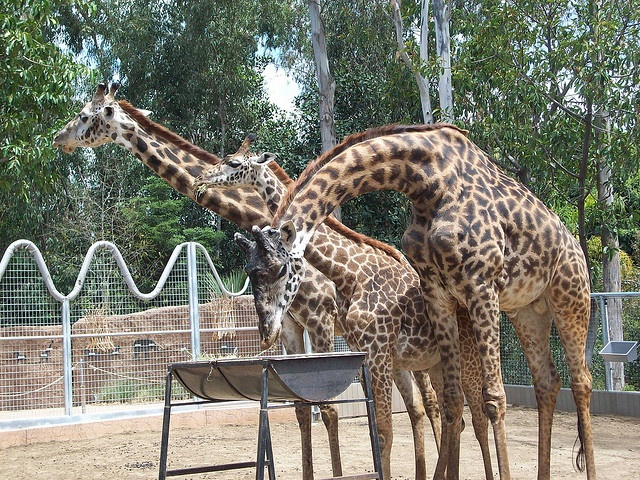
Three giraffes stuck behind the confines of a zoo fence.
Three giraffes standing in the dirt in a fenced in area.
a couple of giraffes eat some food out of a trey
Two giraffes eating together out of a trough in a fenced area.
a number of giraffes near one another